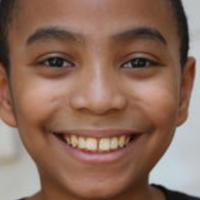
Age group: age 01-10